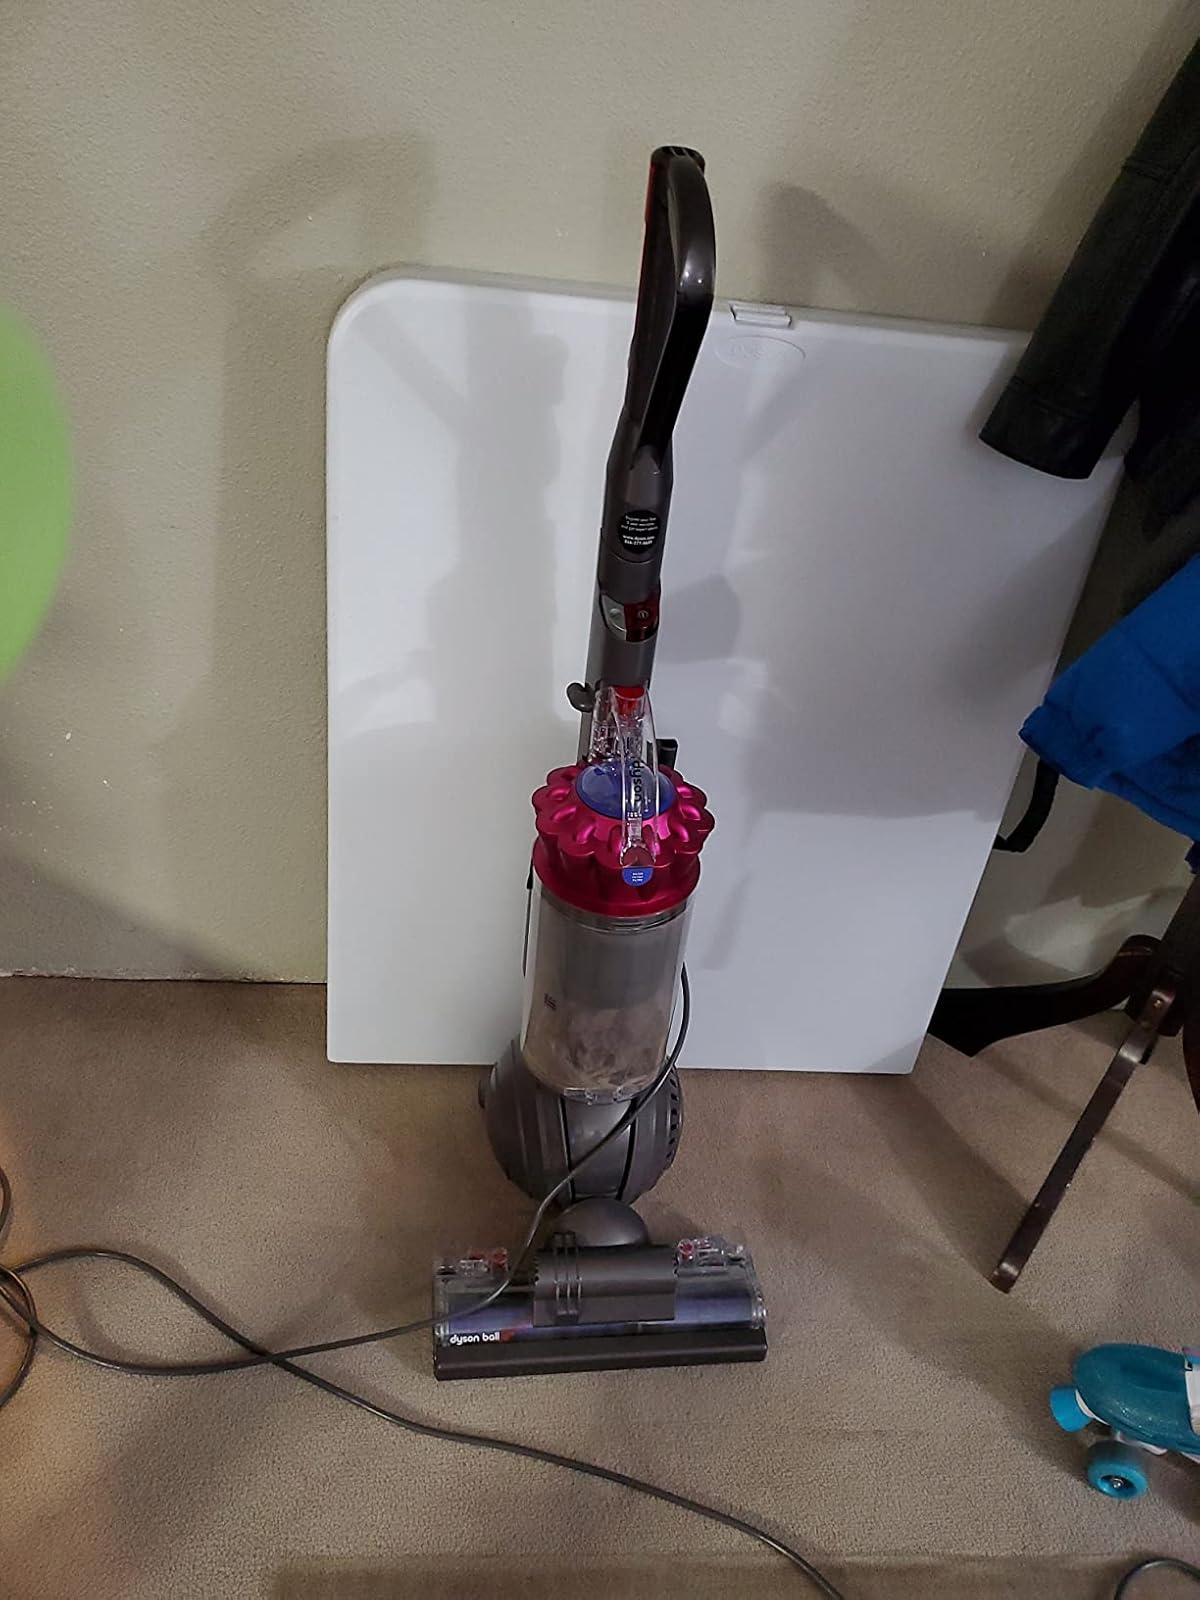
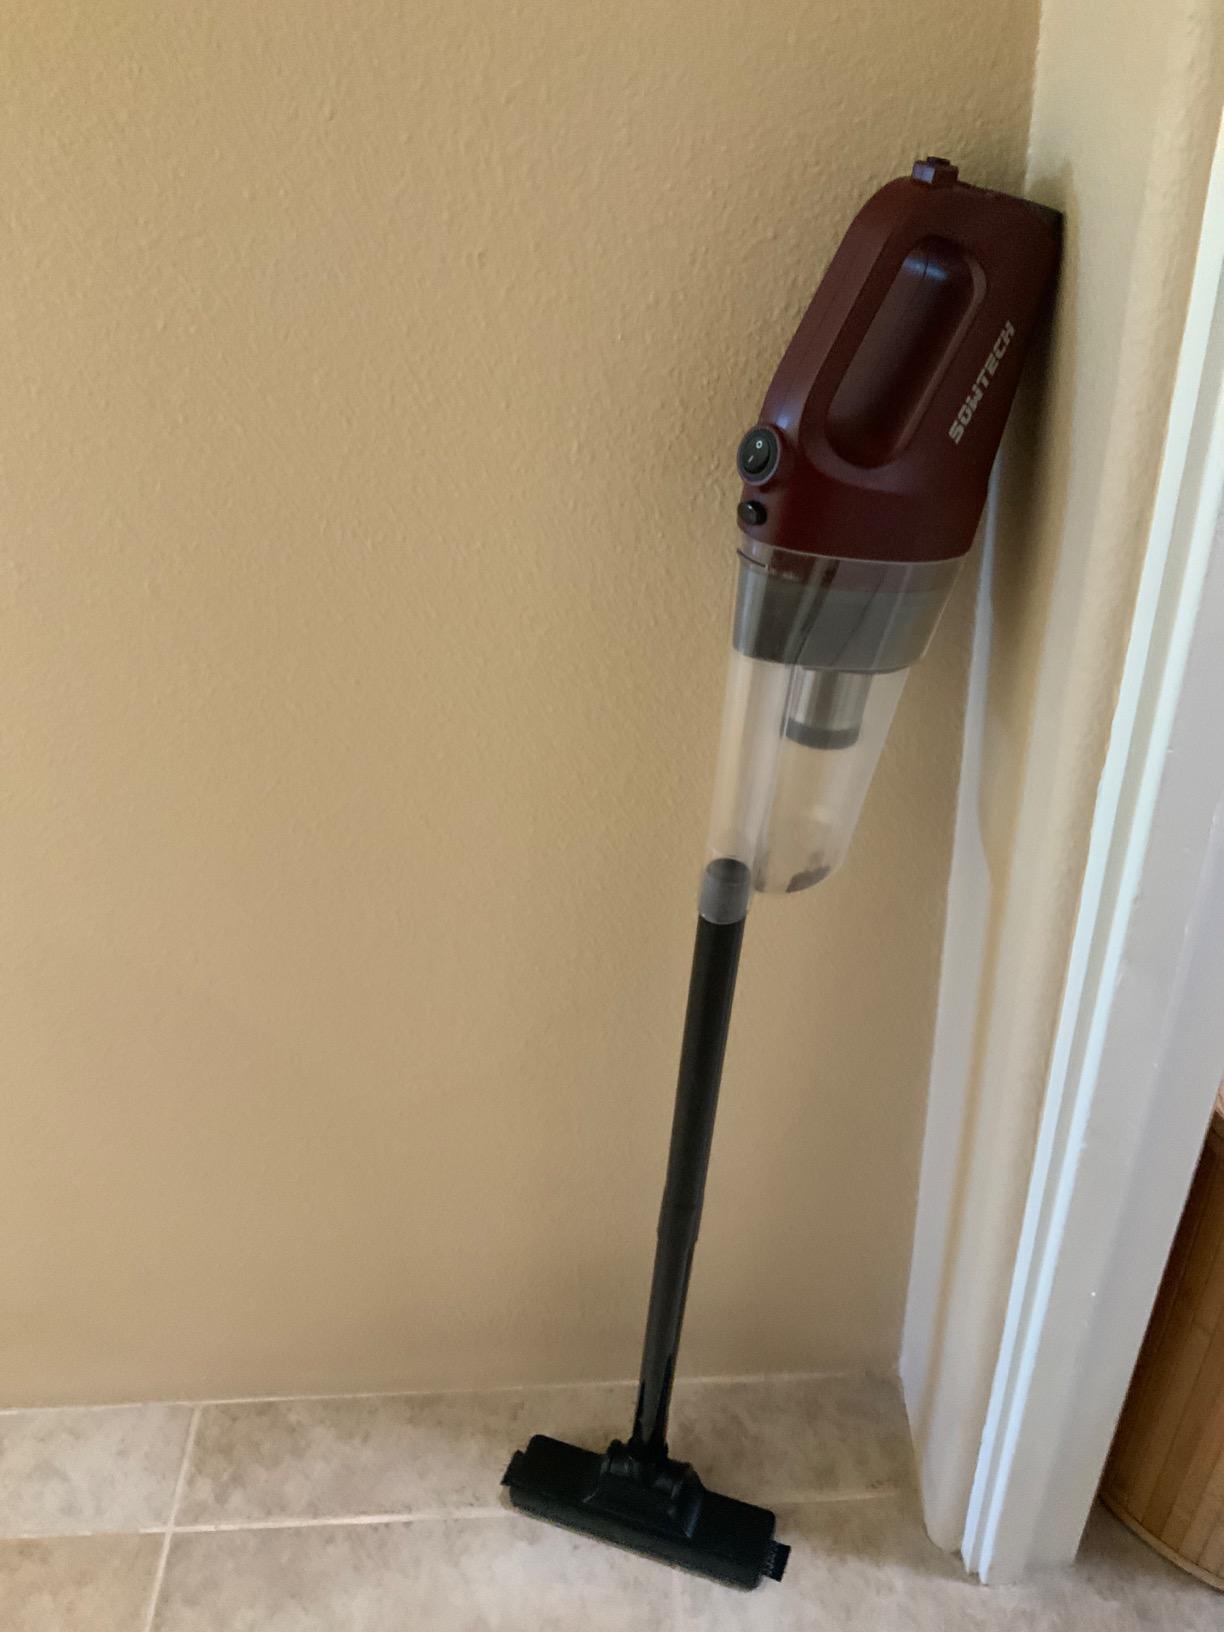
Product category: items_vacuum
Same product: no